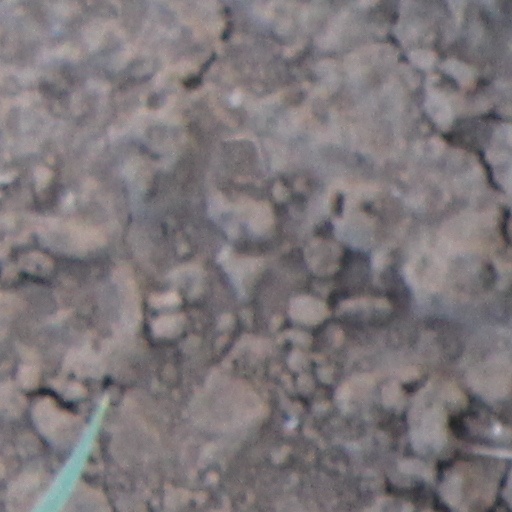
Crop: wheat